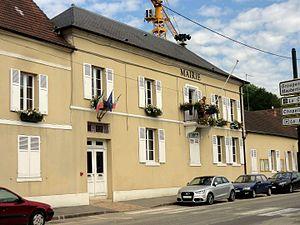
Laigneville est une commune française située dans le département de l'Oise en région Hauts-de-France. Ses habitants sont appelés les Laignevillois et les Laignevilloises.